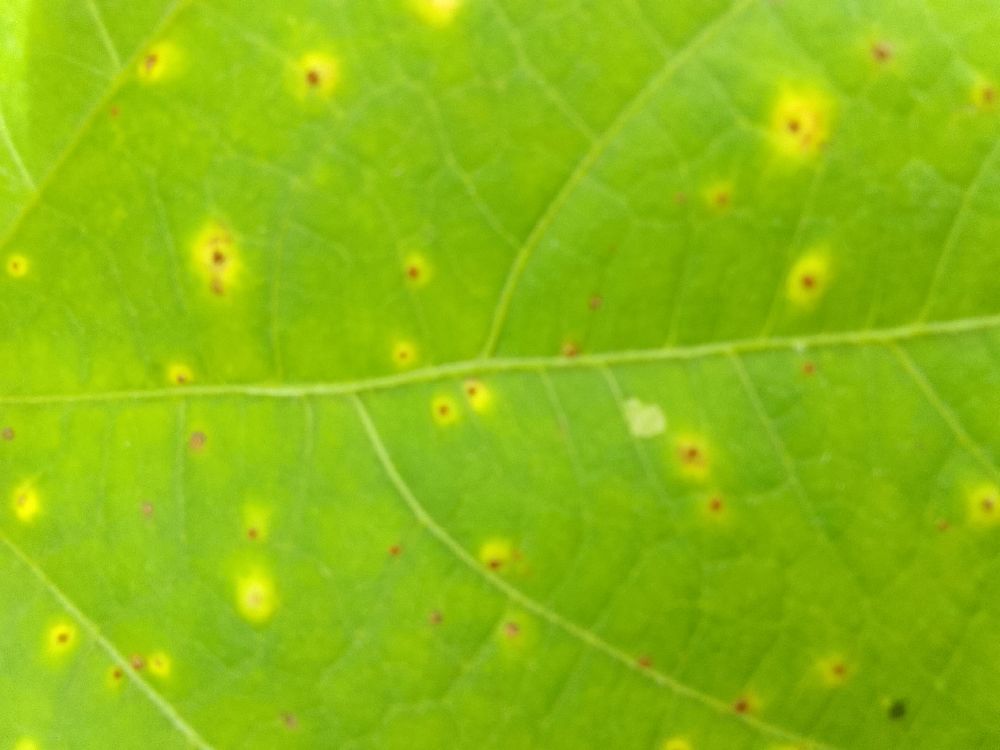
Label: rust